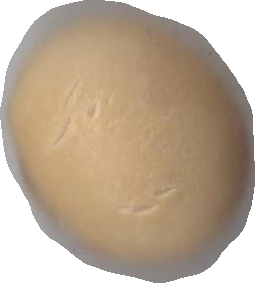
Variety: Dega